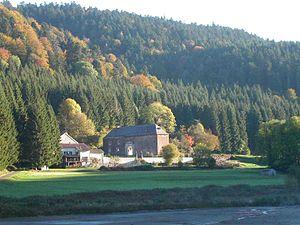
Gilbert Villemin
Le prieuré d'Hérival a été construit vers 1080 et se situe dans la commune française du Val d'Ajol, dans les Vosges.
Valdenaire est un patronyme répandu dans le département des Vosges où il est né à la fin du Moyen Âge. Il peut faire référence à :
Le tourisme dans les Vosges a, depuis le XIXᵉ siècle, ses lettres de noblesse de « tourisme familial » du fait des activités praticables dans le département, surtout dans la partie montagneuse du Massif des Vosges, mais il exprime aujourd’hui plus largement son éventail de possibilités d’accueil en valorisant ses sites et en faisant valoir son histoire et son patrimoine industriel.